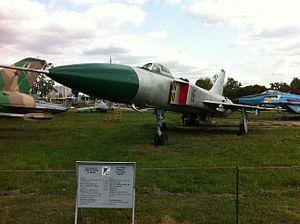
Le Soukhoï Su-15, code OTAN « Flagon », est un intercepteur tout-temps à long rayon d'action développé par l'URSS dans les années 1960. Construit à environ 1 300 exemplaires, le Su-15 a été mis en service de 1967 à 1996. Sa dernière évolution, le Su-15TM, est désignée Su-21 par certaines sources occidentales, bien qu'il semble que les Soviétiques n'aient jamais utilisé cette désignation.